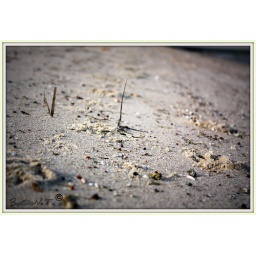
same dog steps in this pic ... kuwait beach